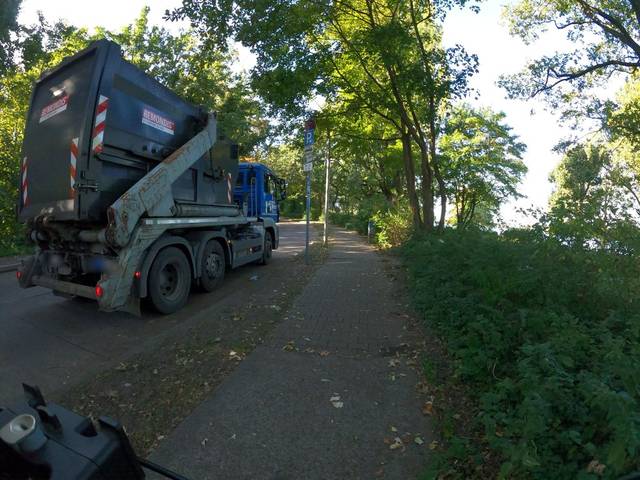
Region: Germany
Coordinates: 52.585, 13.276